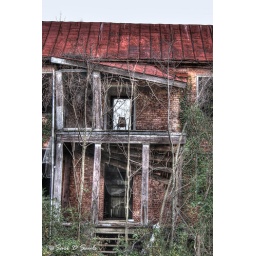
An old brick house in Madison Heights Virginia. I wonder who has been sitting in this chair.HDR 3 exposures in photomatix